Quixotism

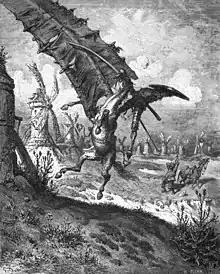
Illustration by Gustave Doré depicting the windmill scene of "Don Quixote", in which the hero fights with windmills, which he imagines to be giants.

Quixotism ( or ; adj. quixotic) is impracticality in pursuit of ideals, especially those ideals manifested by rash, lofty and romantic ideas or extravagantly chivalrous action. It also serves to describe an idealism without regard to practicality. An impulsive person or act might be regarded as quixotic.